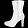
Label: Ankle boot